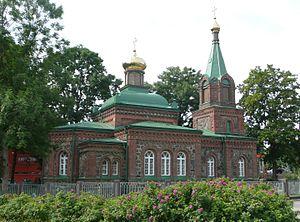
Cet article donne une liste d'églises en Estonie.